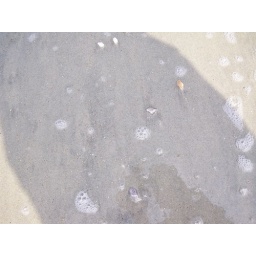
The little "clams" that burrowed in the sand when the ocean water washed away and exposed them.